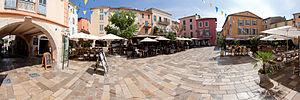
Place des Arcades
Valbonne est une commune française située dans le département des Alpes-Maritimes, en région Provence-Alpes-Côte d'Azur. Ses habitants sont appelés les Valbonnais.